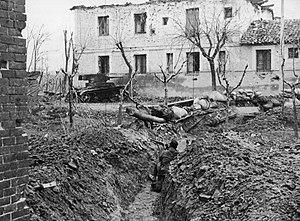
On appelle siège de Madrid ou défense de Madrid un ensemble de combats successifs ayant pour scène la province et la ville de Madrid au cours de la guerre civile espagnole, entre octobre 1936 et mars 1939. Le coup d'État du 18 juillet 1936 ayant échoué à Madrid, la ville était tenue par des troupes diverses mais toutes fidèles à la République et qui luttèrent contre les forces nationalistes de Franco.